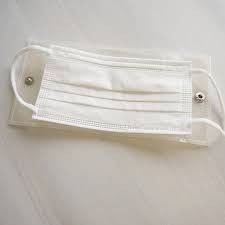
Label: trash